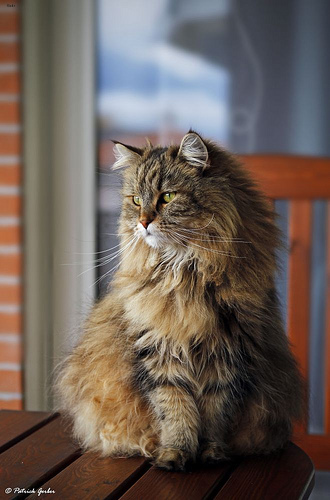
Breed: maine coon